Charles Kennedy

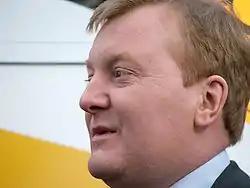
Kennedy during the 2005 election campaign

In his last general election as leader, in May 2005, he extended his strategy from the 2001 election of targeting the seats held by the most senior and/or highly regarded Conservative MPs, dubbed a "decapitation" strategy. The Liberal Democrats also hoped to capture marginal Labour seats, attracting (particularly Muslim) Labour voters who were dissatisfied because of the invasion of Iraq, which Kennedy's party had opposed.